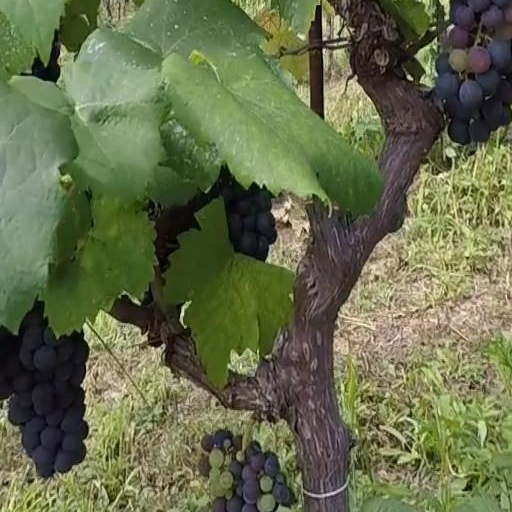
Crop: grape